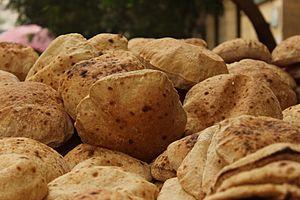
La cuisine égyptienne désigne les plats et les pratiques culinaires de l'Égypte. Composante de la cuisine arabe et de la cuisine méditerranéenne, la cuisine égyptienne comprend de nombreux plats typiques de l'Afrique du Nord.